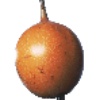
Label: granadilla